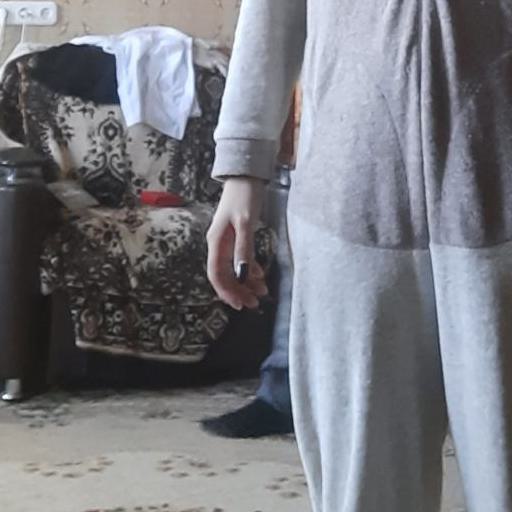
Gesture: no_gesture